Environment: real
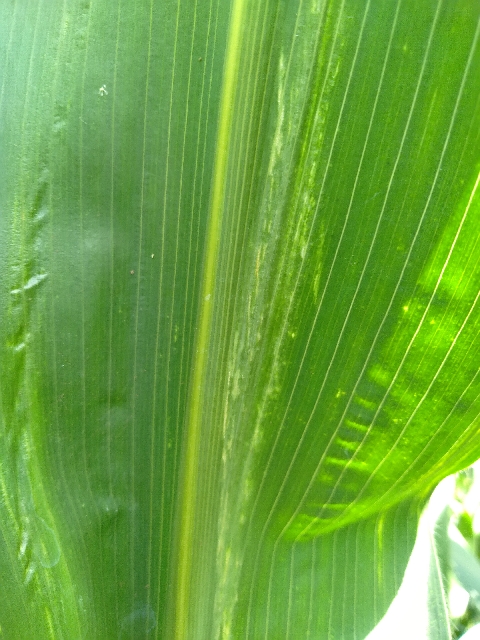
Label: lethal_necrosis